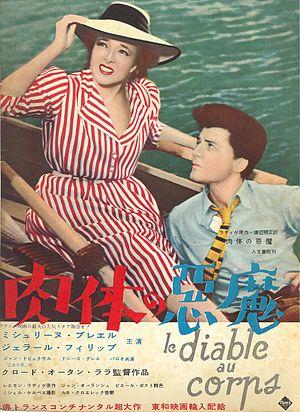
Le Diable au corps est un film dramatique français de Claude Autant-Lara sorti en 1947.